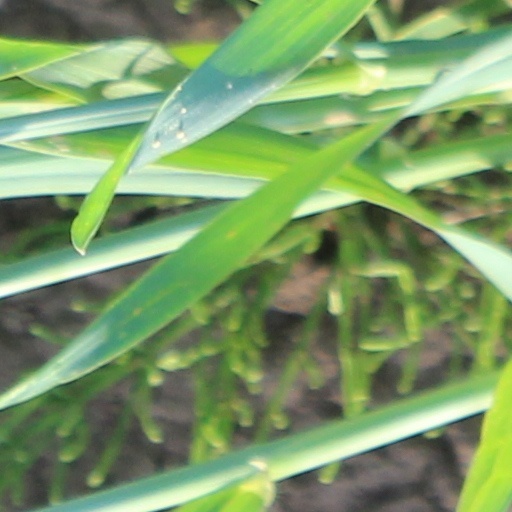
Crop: wheat